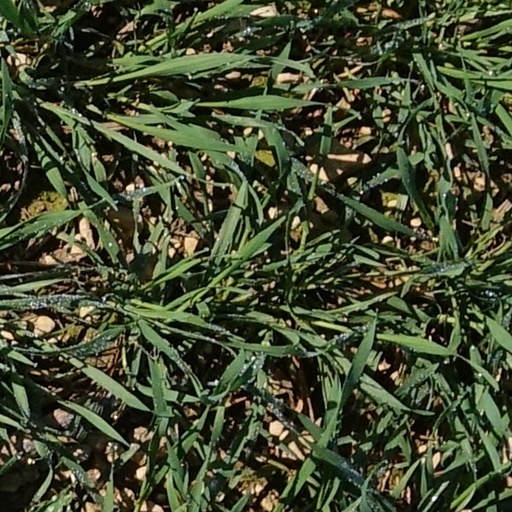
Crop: wheat